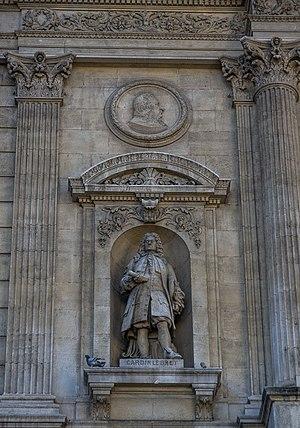
statue de Pierre-Cardin Le Bret sur la façade de la préfecture de Marseille.
La famille Le Bret est une famille subsistante de la noblesse française originaire de Gisors, en Normandie. La branche cadette, seule subsistante, anoblie par lettres en 1578, est membre de l'ANF depuis 2016.